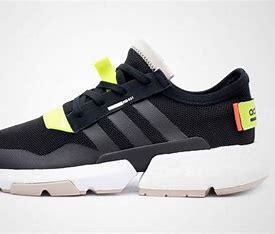
Brand: Adidas
Model: Pod S3 1